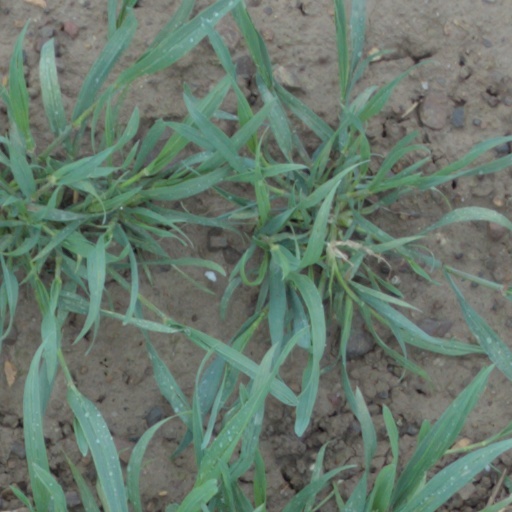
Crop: wheat